Nabucco

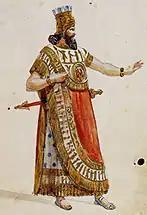
Costume sketch for Nabucco for the original production

Nabucco (short for "Nabucodonosor" , i.e. "Nebuchadnezzar") is an Italian-language opera in four acts composed in 1841 by Giuseppe Verdi to an Italian libretto by Temistocle Solera. The libretto is based on the biblical books of 2 Kings, Jeremiah, Lamentations, and Daniel, and on the 1836 play by Auguste Anicet-Bourgeois and Francis Cornu. However, Antonio Cortese's ballet adaptation of the play (with its necessary simplifications), given at La Scala in 1836, was a more important source for Solera than the play itself. Under its original name of "Nabucodonosor", the opera was first performed at La Scala in Milan on 9 March 1842.